List of sovereign states and dependent territories in Europe

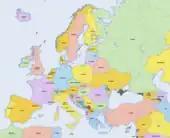
Political map of Europe and the surrounding region

A sovereign state is a political association with effective sovereignty over a population for whom it makes decisions in the national interest. According to the Montevideo Convention, a state must have a permanent population, a defined territory, a government, and the capacity to enter into relations with other states.